Sergei Dolgov

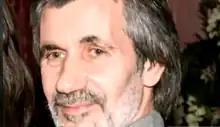

Sergei Dolgov, also transliterated as Sergey or Serhiy, (ca. 1964), was a Ukrainian journalist from Russia who served as editor for the "Vestnik Pryazovya" and "Khochu v SSSR" in Mariupol, Ukraine before he went missing. He was notorious for promoting neo-Sovietism and criticism of the state of Ukraine in contrast to what it was when it was part of the Soviet Union. Many press organisms suspect that his disappearance is in fact a murder.